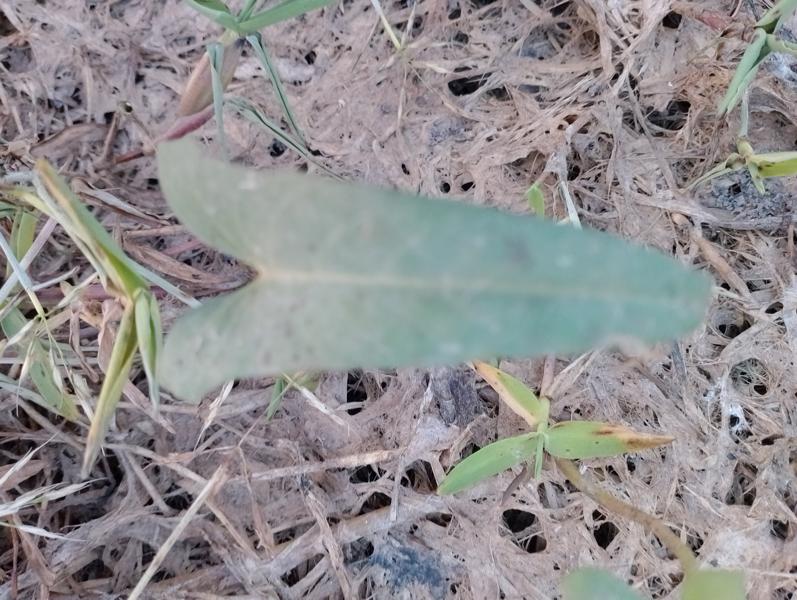
Weed species: Ipomoea aquatic